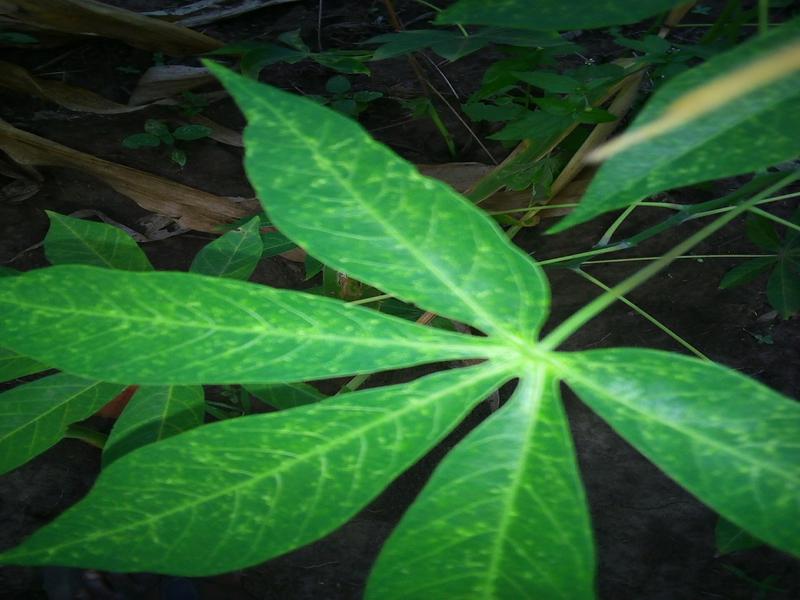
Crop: cassava
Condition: green_mottle